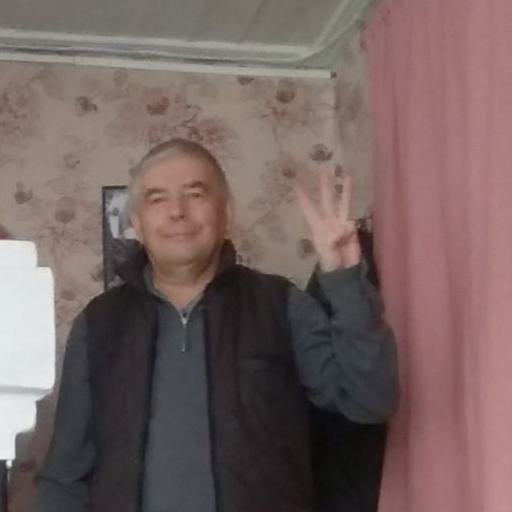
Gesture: three